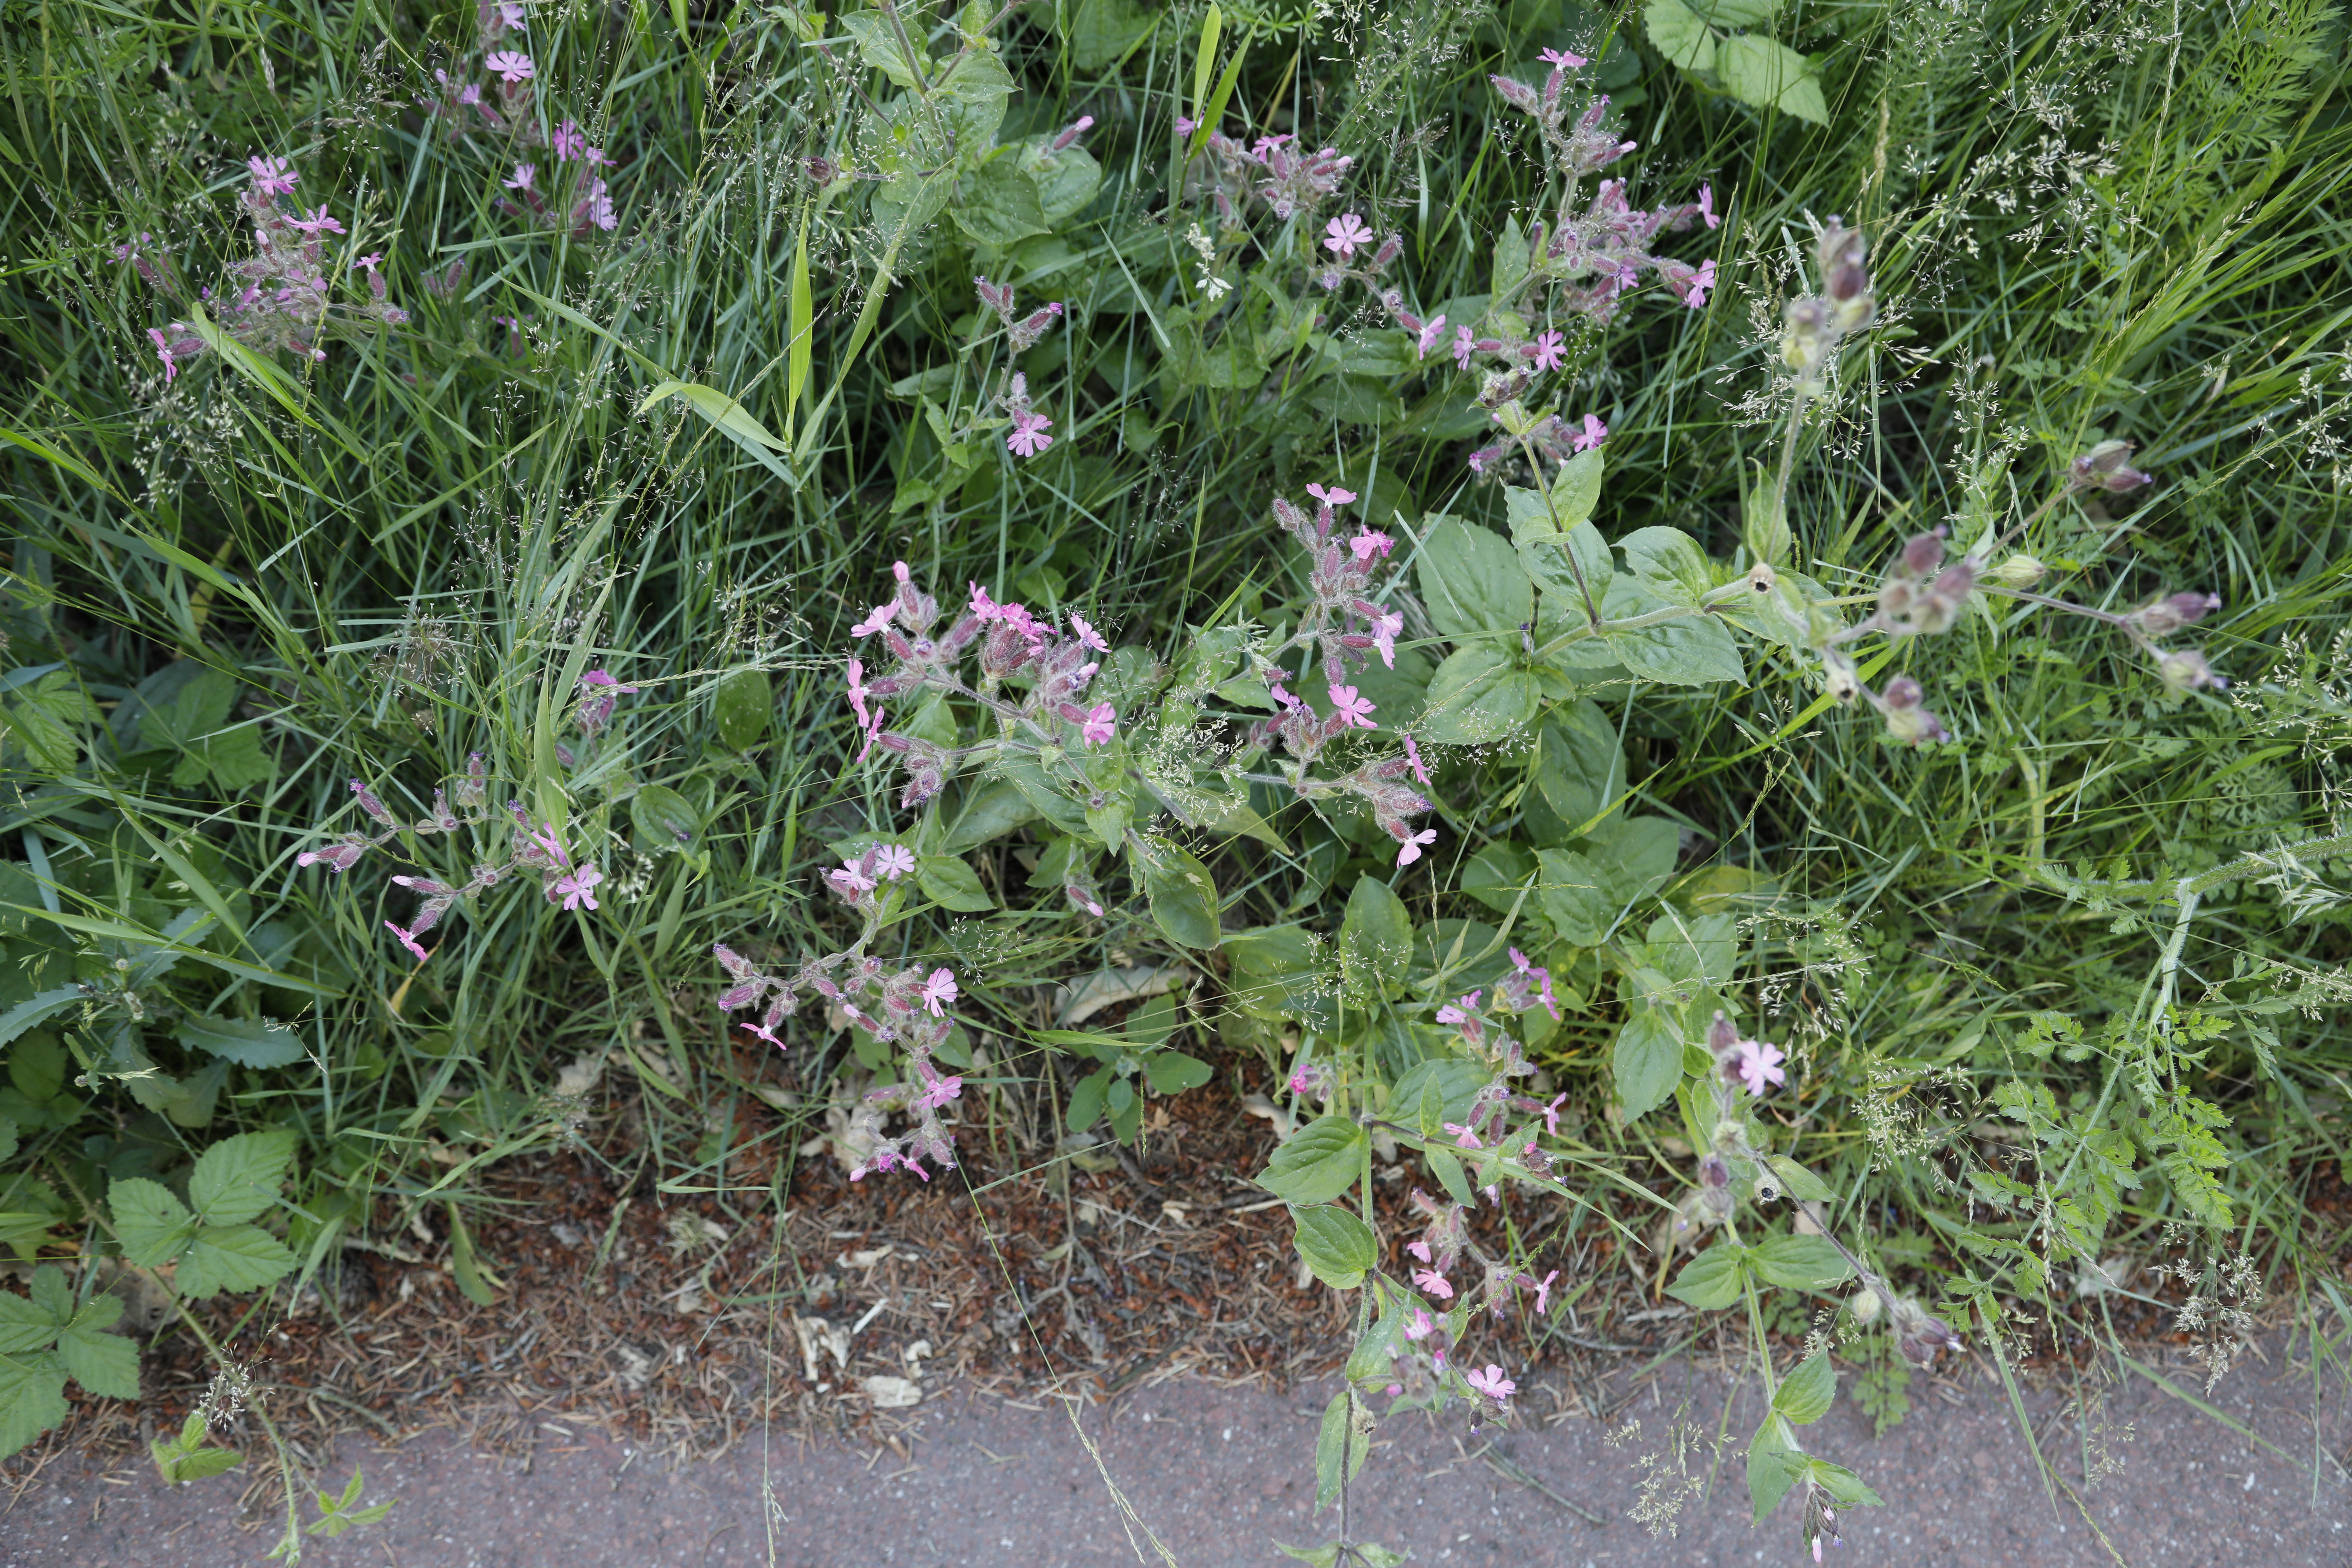
Plant species: Silene dioica